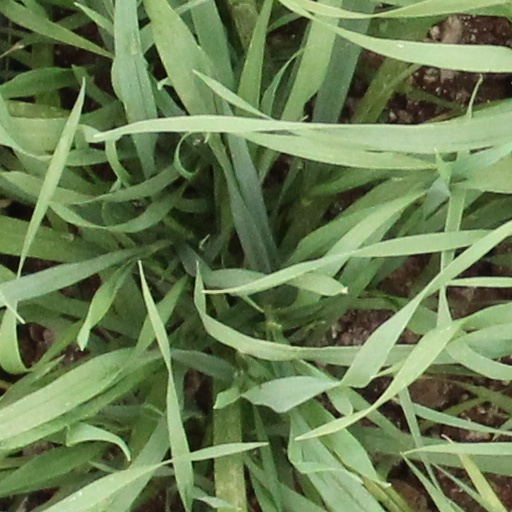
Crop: wheat